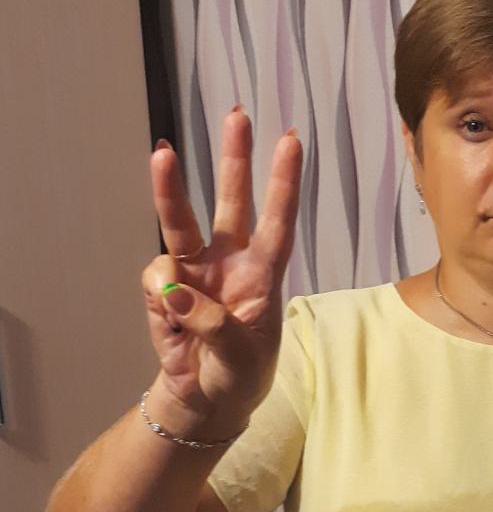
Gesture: three